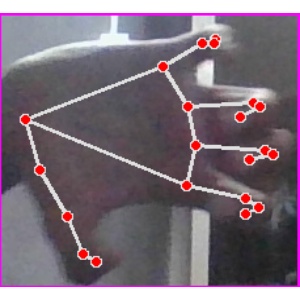
अक्षर: त